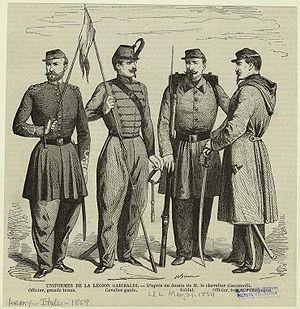
Enrico Cosenz est un militaire et un homme politique italien, d'abord officier dans l'armée du Royaume des Deux-Siciles puis officier de Giuseppe Garibaldi, enfin général dans l'armée du Royaume d'Italie et chef d'état-major. Il est aussi député et sénateur du Royaume d'Italie.
Les chasseurs des Alpes sont des volontaires constitués en brigade commandée par Giuseppe Garibaldi et qui combattent pour la libération de la Lombardie septentrionale au cours de la deuxième guerre d'indépendance italienne.